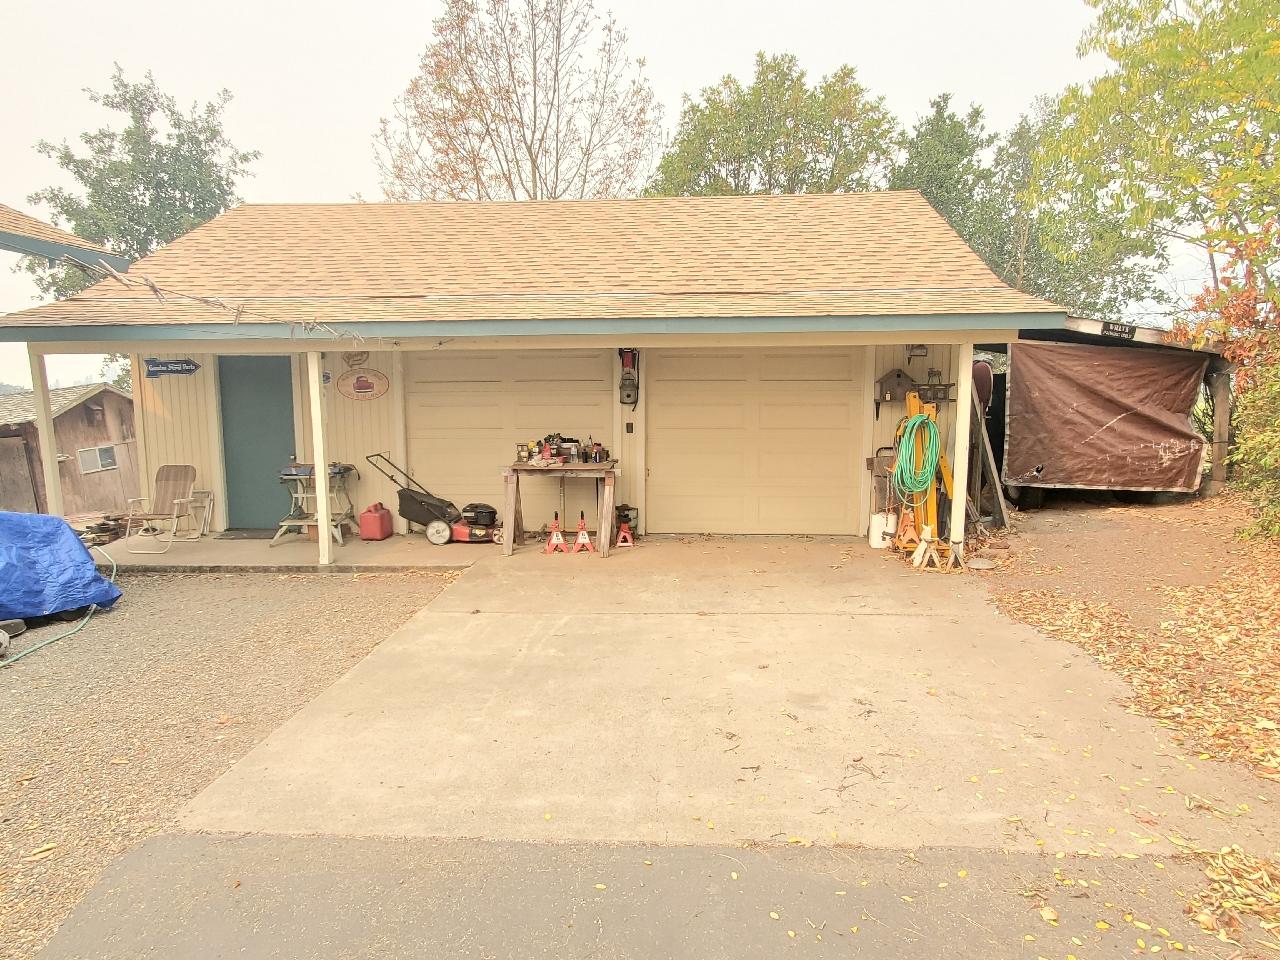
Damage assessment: no_damage